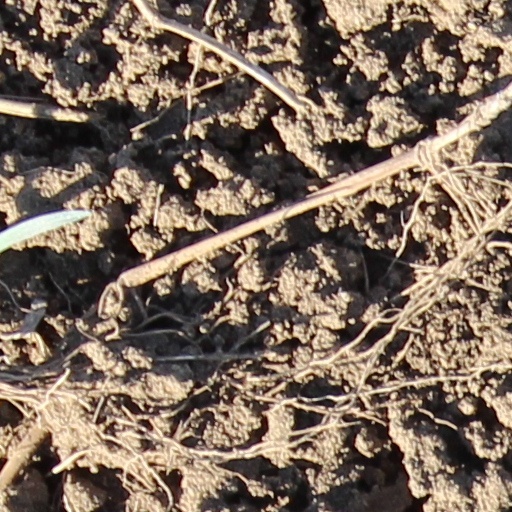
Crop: wheat